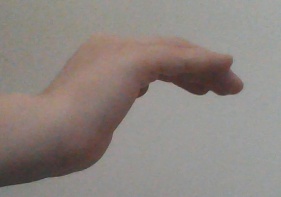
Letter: haa